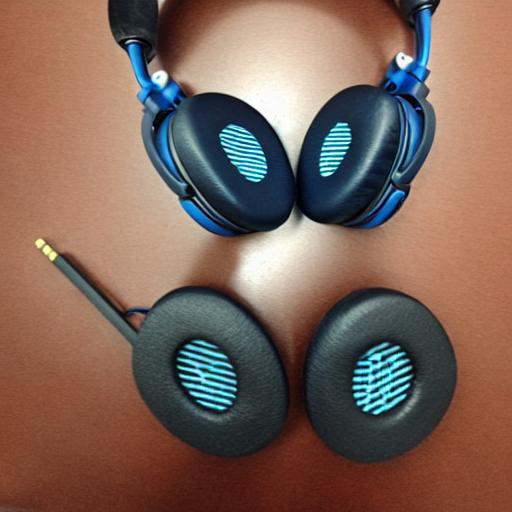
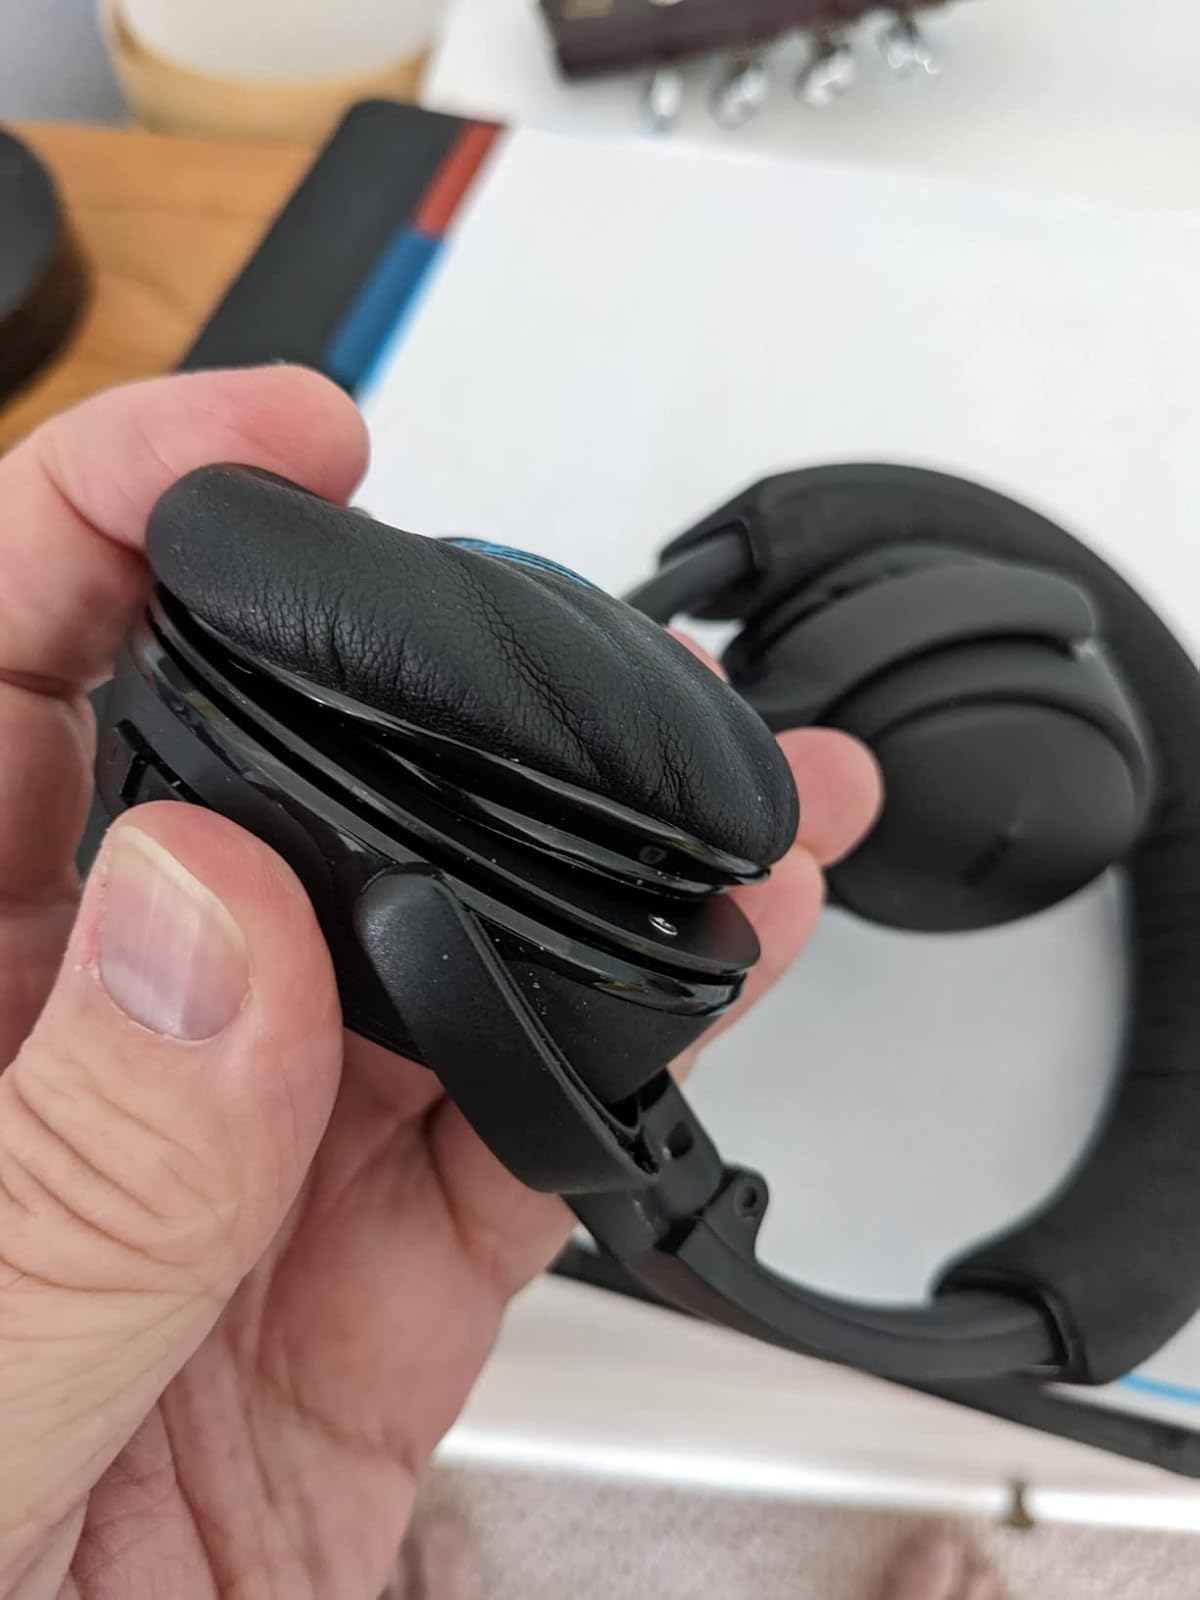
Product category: headphones
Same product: no